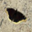
Label: butterfly